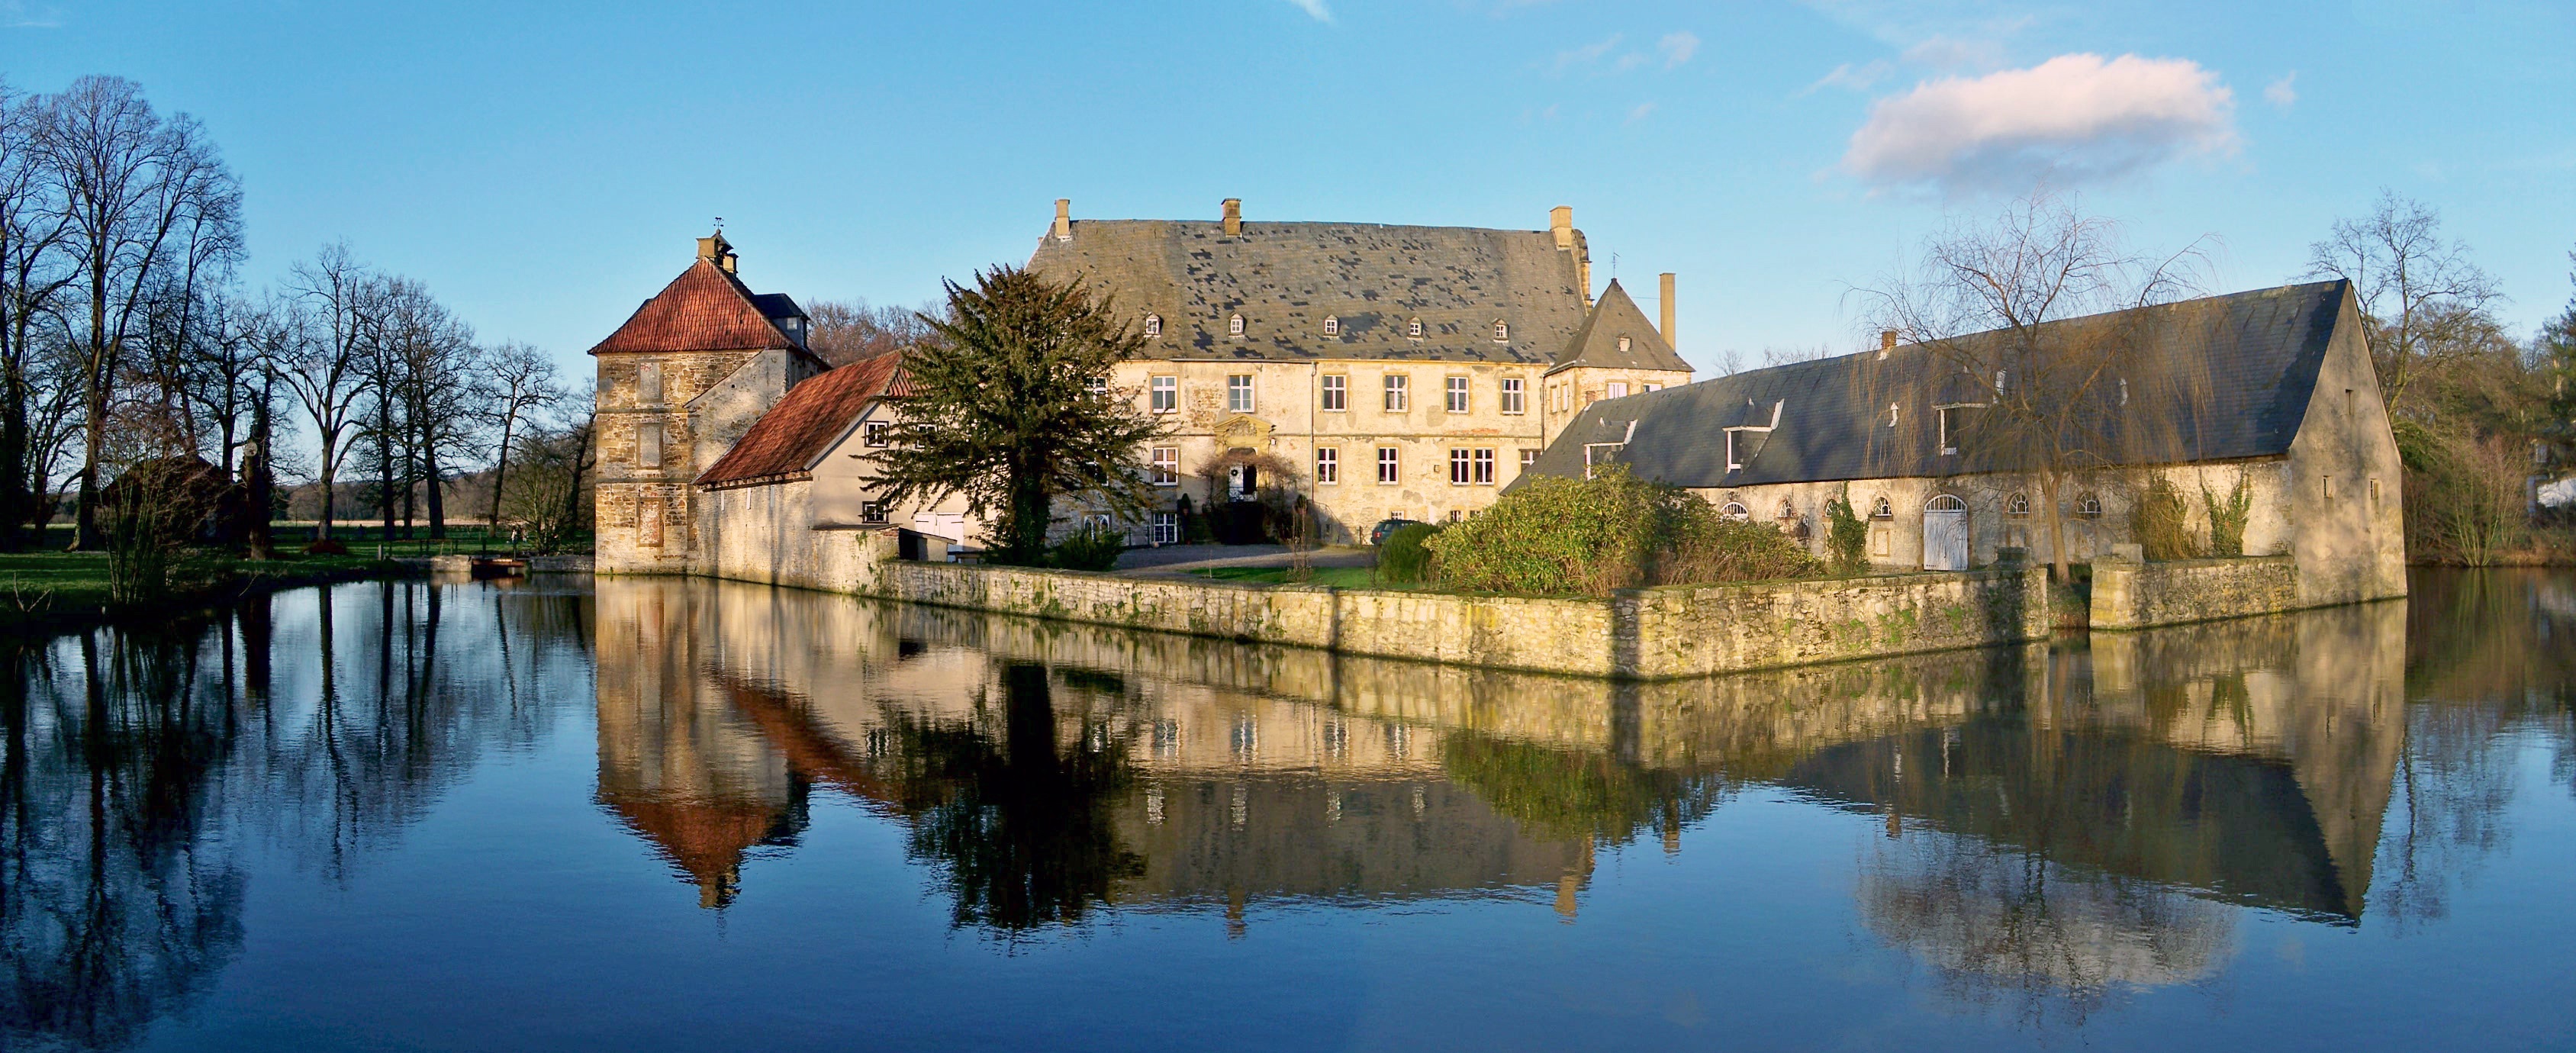
water, lake, building, chateau, river, canal, reflection, autumn, castle, blue, waterway, estate, mood, mirroring, moat, moated castle, water castle